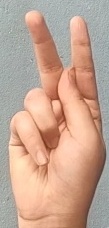
ASL sign: K